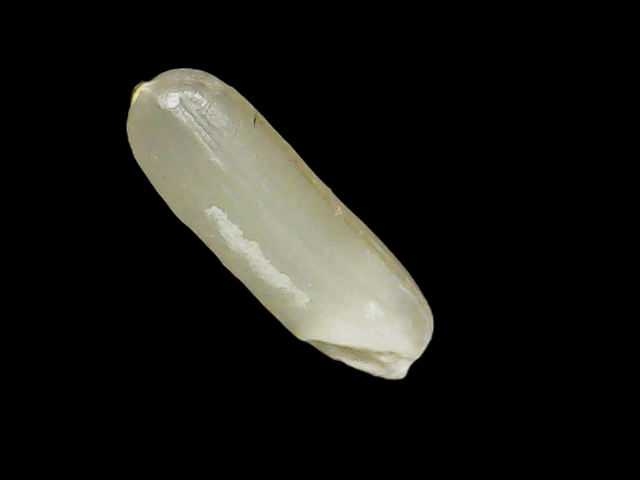
Rice variety: Binadhan7